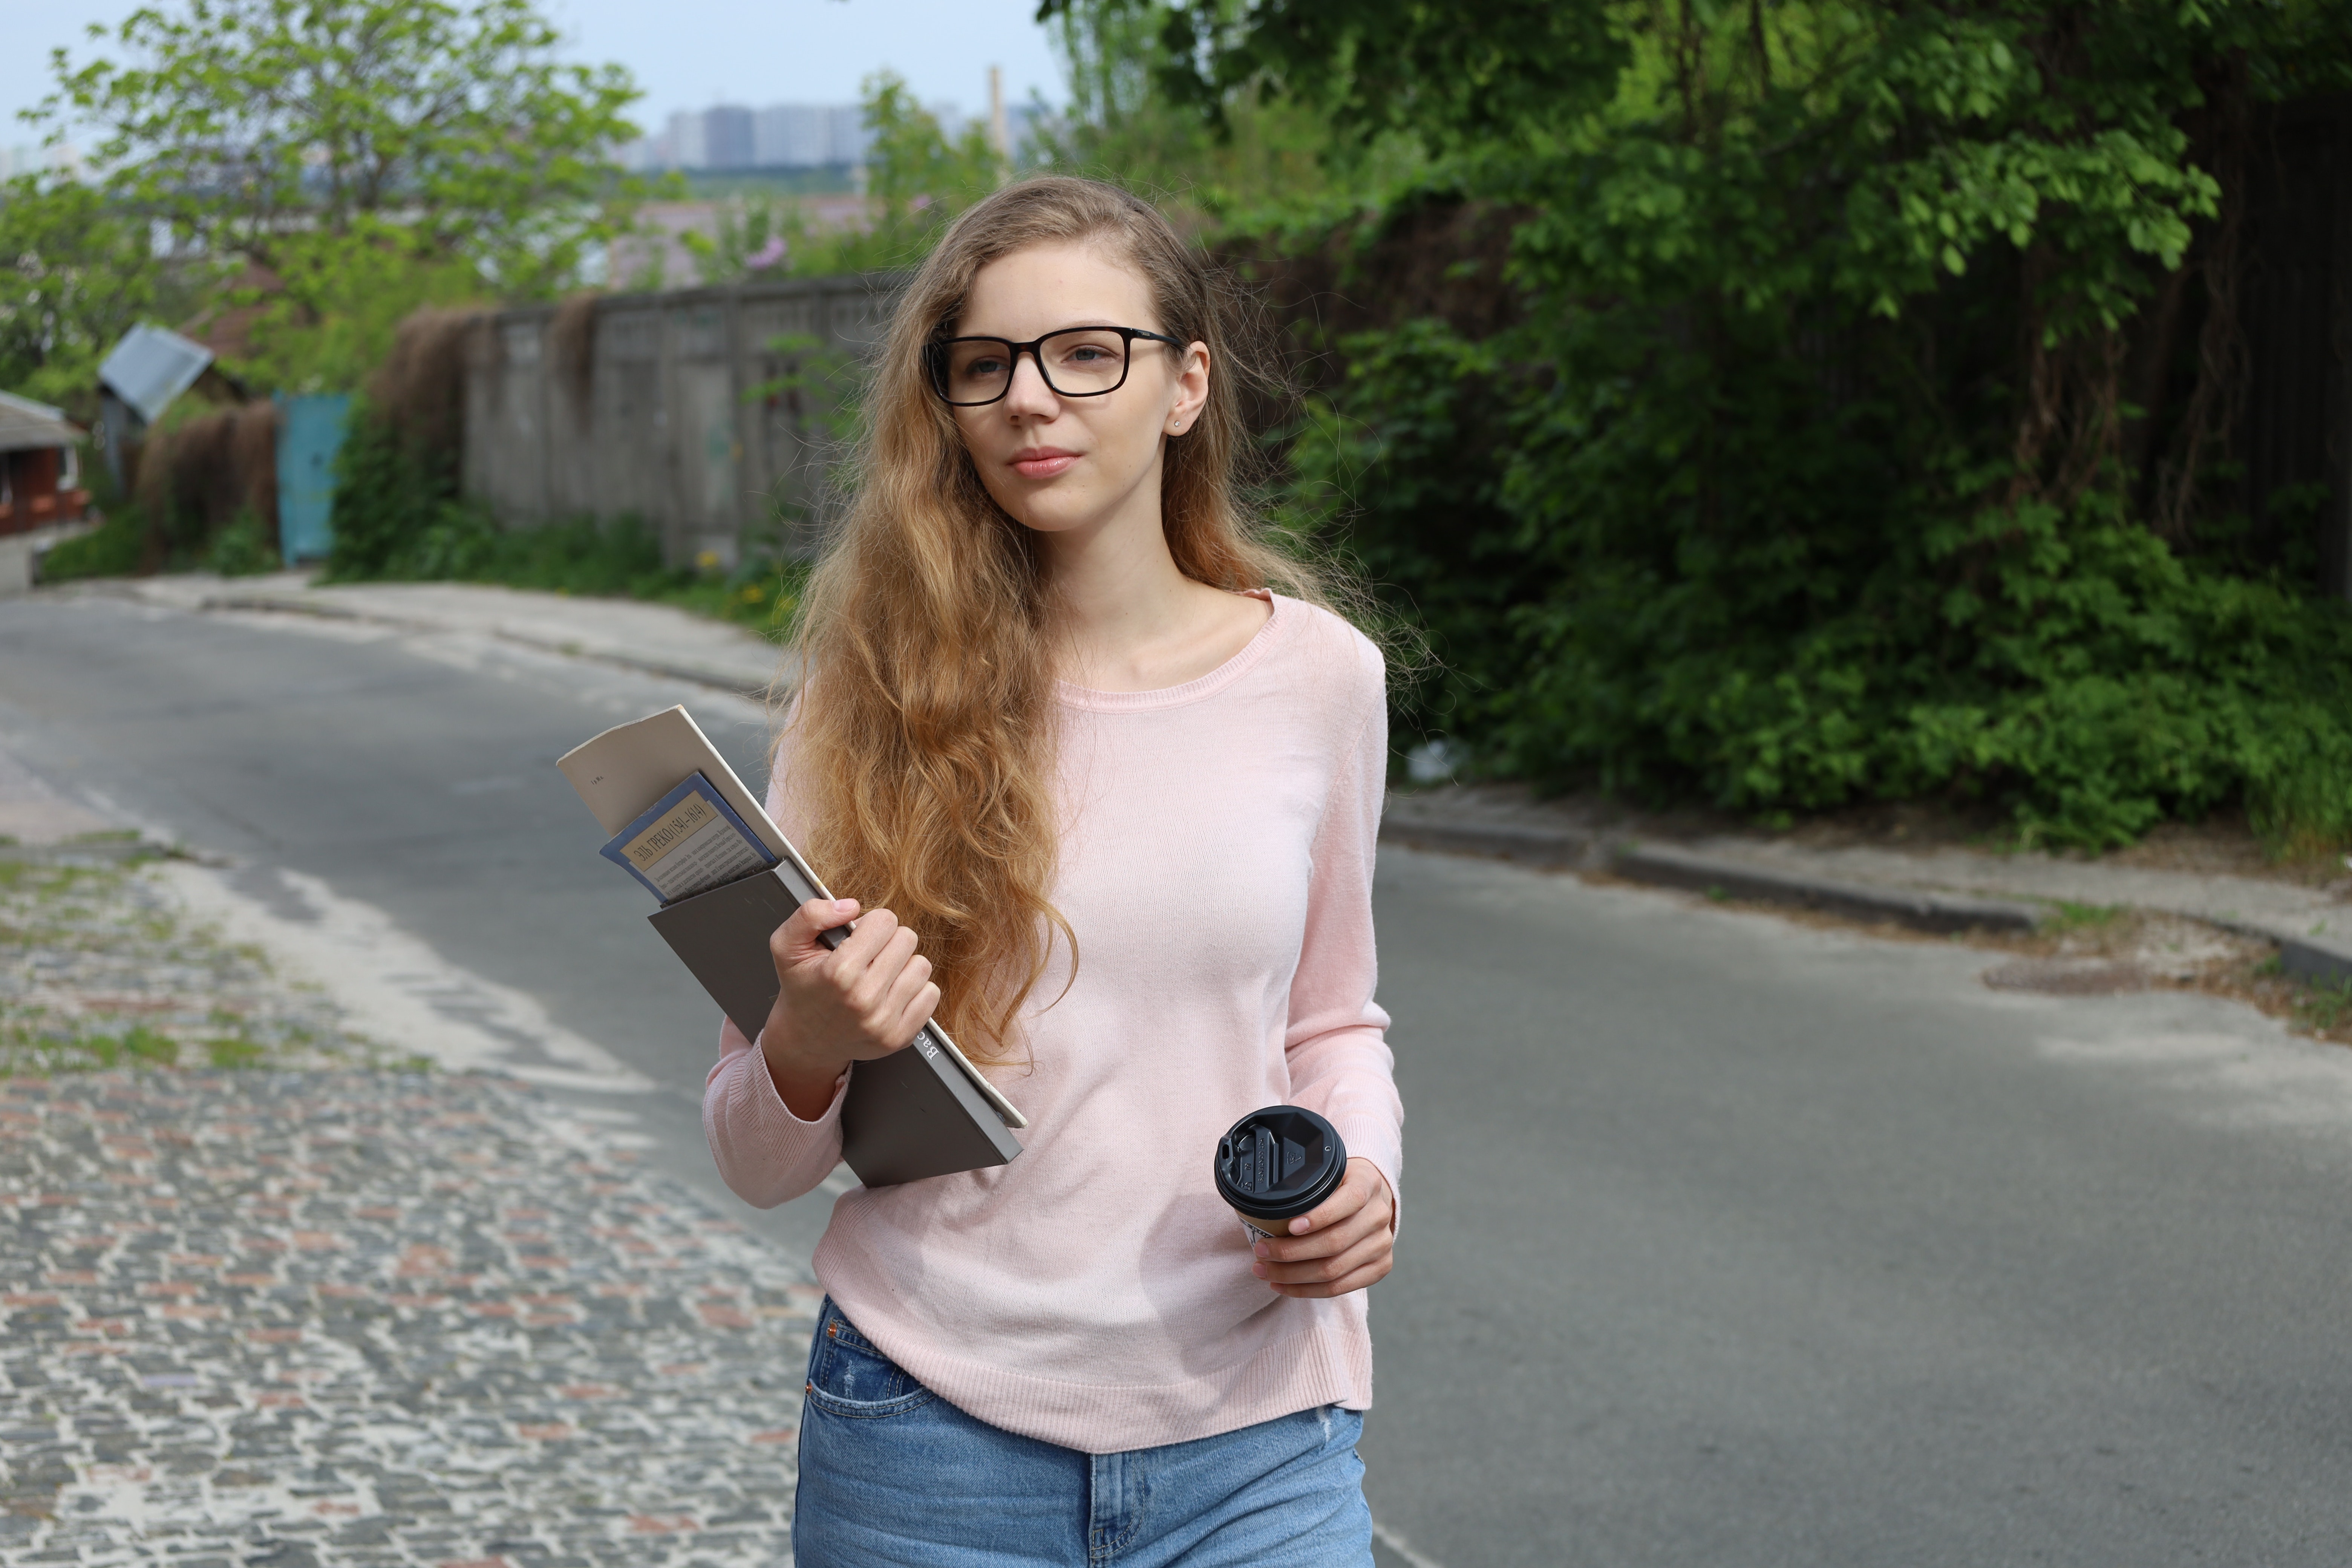
woman, clothing, glasses, plant, hairstyle, eyewear, vision care, mobile phone, sleeve, gesture, waist, tree, communication device, travel, gadget, leisure, grass, denim, happy, recreation, long hair, portable communications device, blond, electric blue, brown hair, pattern, telephony, fashion accessory, sitting, t shirt, fun, belt, mobile device, road, audio equipment, street, vacation, tourism, top, portrait photography, leather, photo shoot